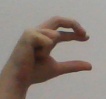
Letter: thal